Head/tail breaks

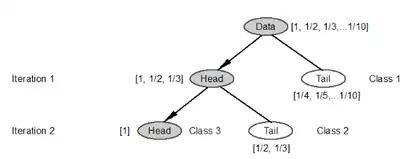
An Illustration of the head/tail breaks classification with 10 numbers

The resulting number of classes is referred to as ht-index, an alternative index to fractal dimension for characterizing complexity of fractals or geographic features: the higher the ht-index, the more complex the fractals.